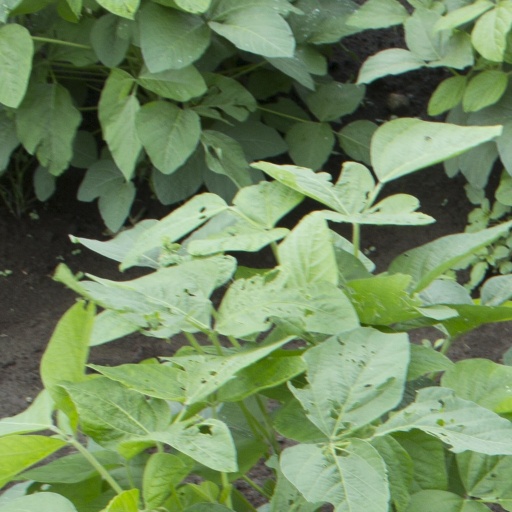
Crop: soybean